Hynobius fossigenus

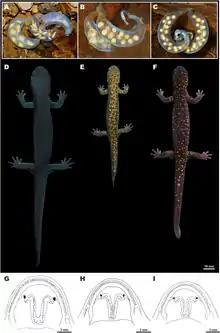
Comparison of eggs, adult individuals and the mouth of "H. boulengeri" (left), "H. fossigenus" (center) and "H. kimurae" (right).

Its average length varies between 66 and 82.5 millimeters, of which only the head, which is oval and broad, accounts for 25%. Its body is slender and cylindrical, with a narrow thorax. The skin of its belly and back is smooth, with microscopic glands scattered all over the body. Its cloaca is slightly swollen, not visible from the ventral or lateral point of view, and is open longitudinally in the shape of a cross, with prominent edges and a reduced sex tubercle. The tail is long, but smaller than the body, ranging in shape from cylindrical to oval, and thicker near the base. Its tongue is broad, elliptical, and convex, and is attached to the lower part of the mouth by the central part. The muzzle is wide, short, and rounded, with small, round nostrils pointed to the side. Its eyes are large and the upper eyelid is well developed. They have prominent, swollen parotoid glands, which extend in the region between the lower jaw and the throat fold. Their dental arch is composed of long, wide, oblique rows of usually 56 U-shaped vomerine teeth.